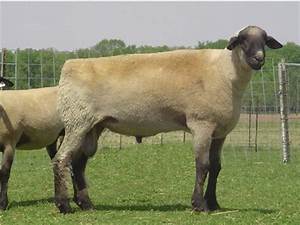
Label: sheep